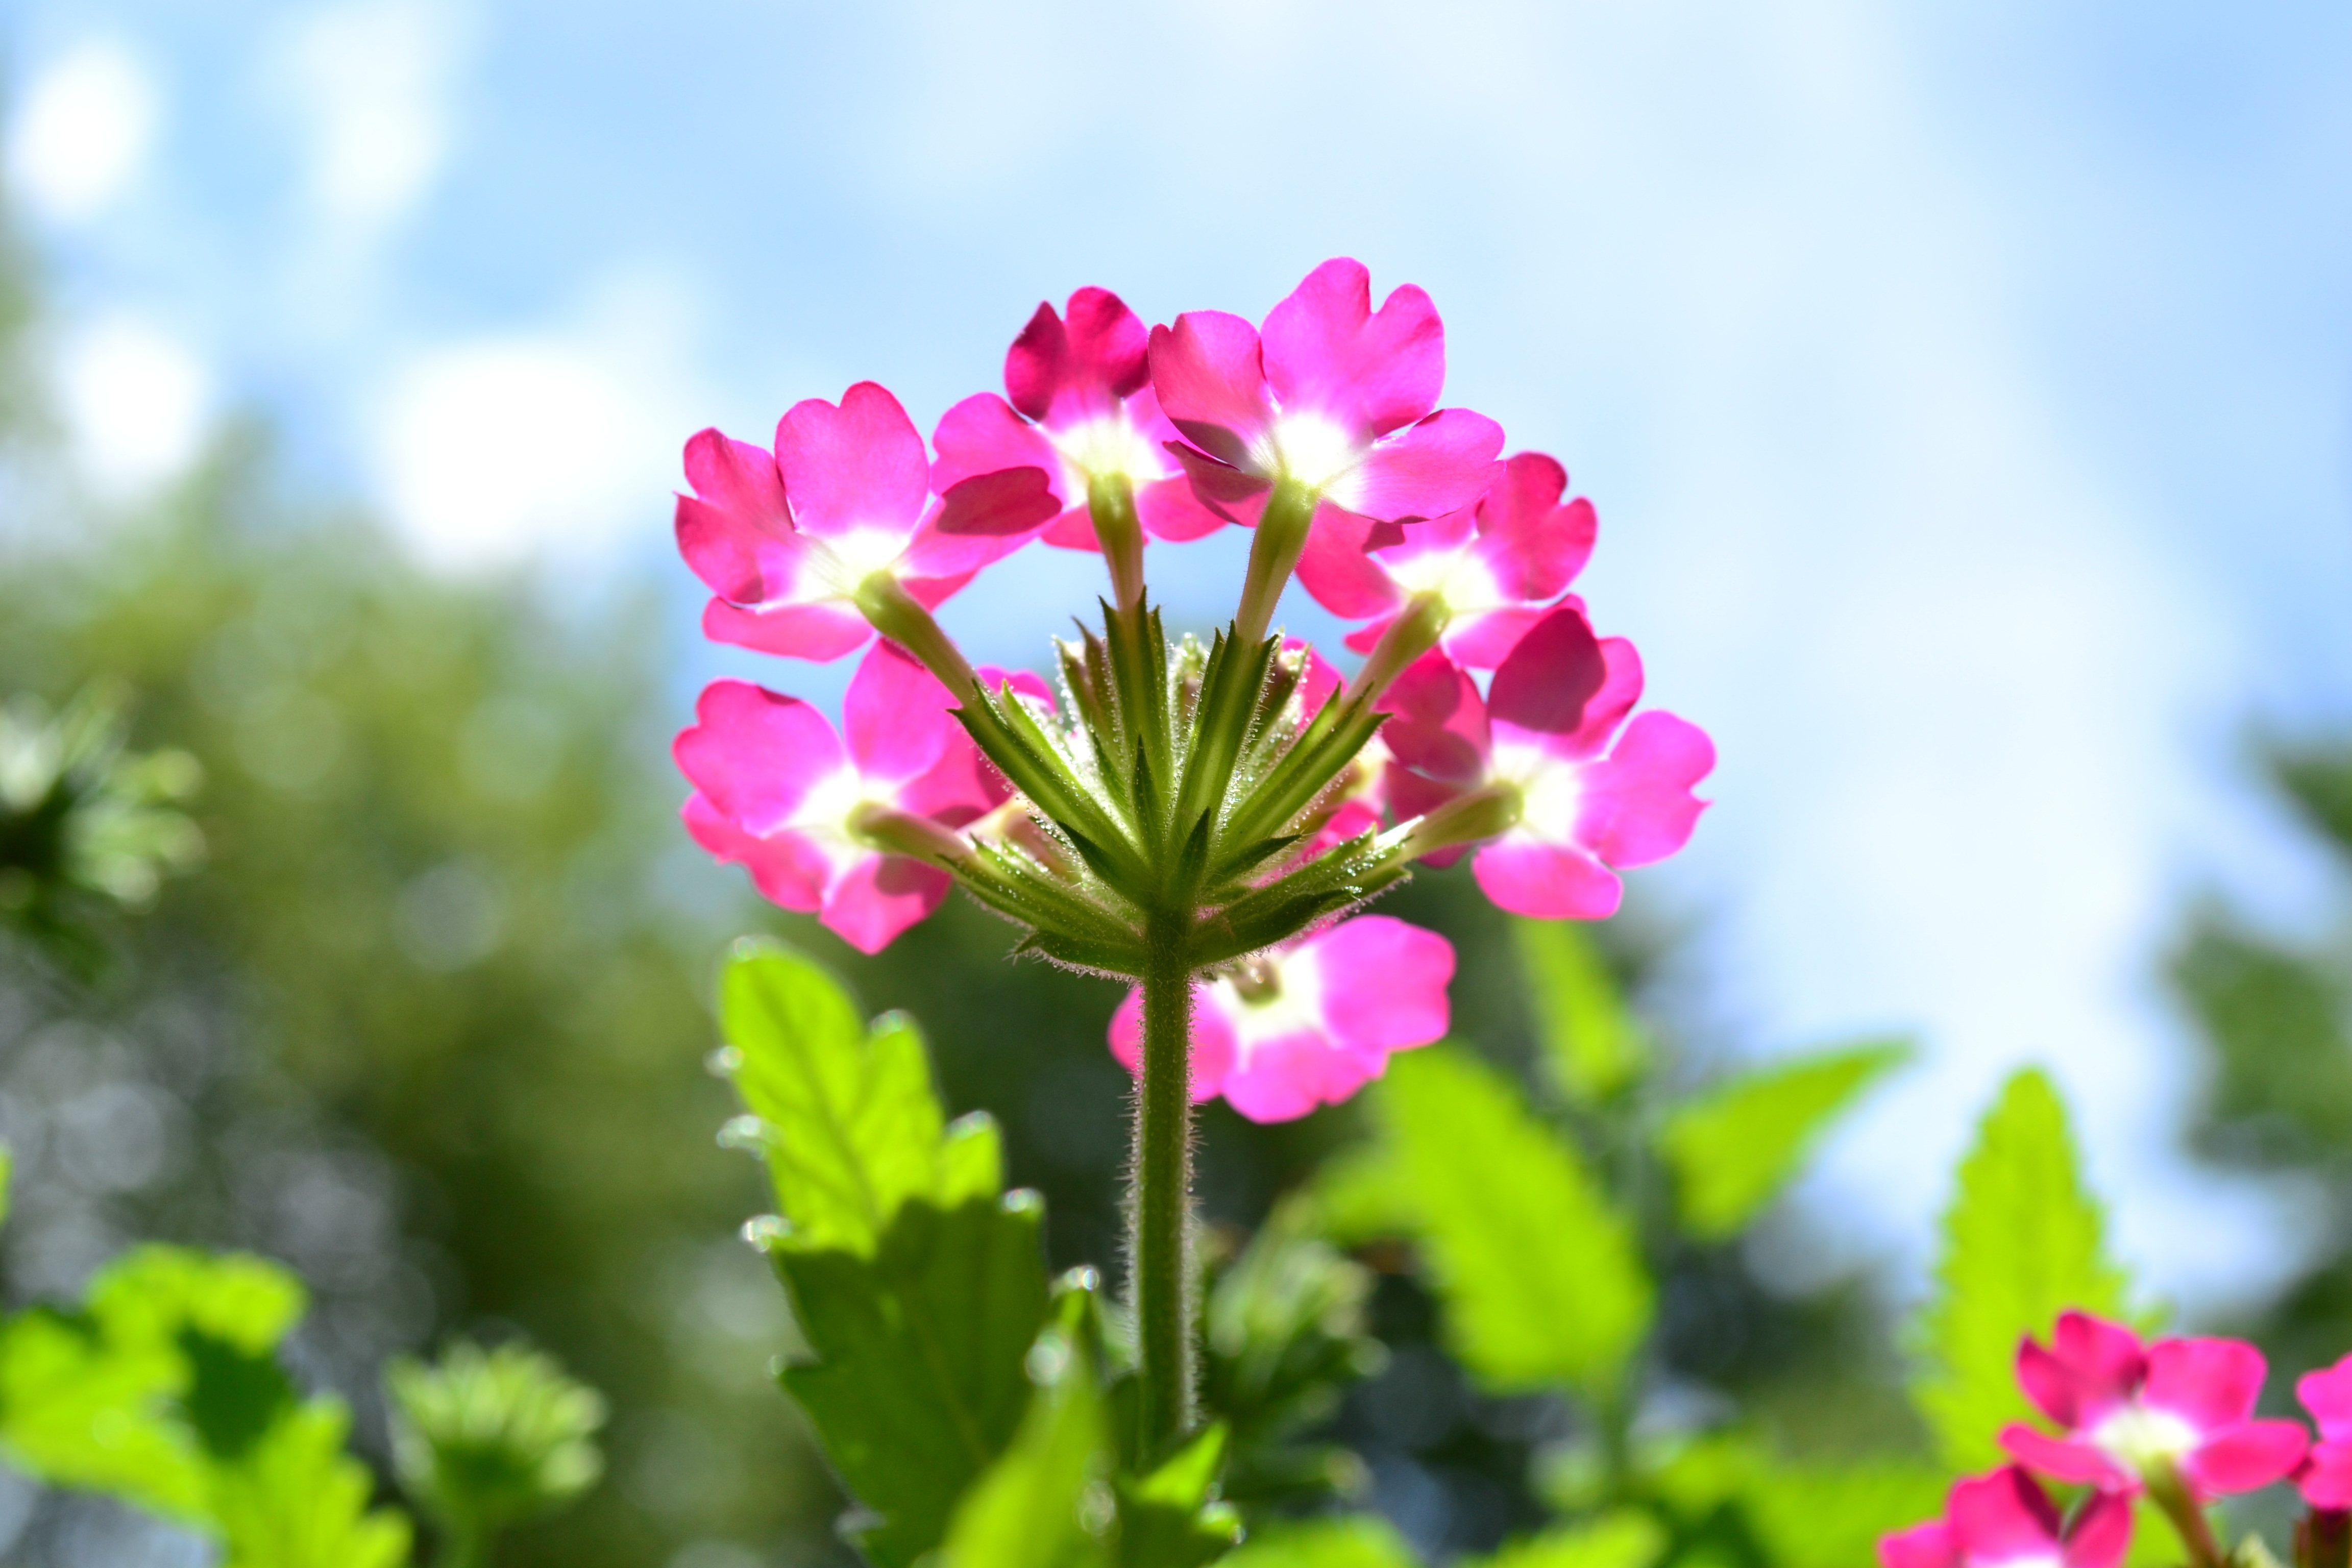
nature, outdoor, blossom, growth, plant, sky, flower, petal, bloom, summer, green, fresh, botany, blooming, colorful, garden, pink, flora, plants, greenery, wildflower, flowers, close up, cheerful, bright, beautiful, delicate, vibrant, bud, macro photography, flowering plant, verbena, annual plant, land plant